Julie Anne San Jose

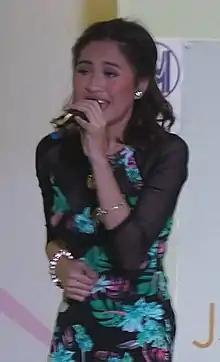
San Jose in 2015

In February 2012, San Jose signed an exclusive recording contract with GMA Records. Six months later, she released her eponymous debut album, "Julie Anne San Jose", which received numerous awards and was certified "Diamond Record" awardee. Her single, "I'll Be There", remains the only single certified quadruple platinum by the Philippine Association of the Record Industry (PARI). Currently, San Jose has released four singles from her album.